Michalis Iordanidis

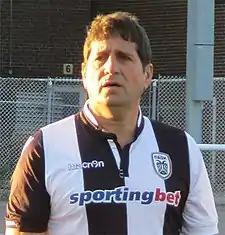
Iordanidis in 2017

Michalis Iordanidis (born 1 January 1962) is a Greek former football player and manager who played as a forward.